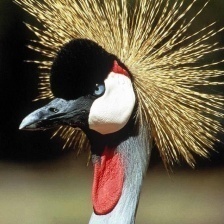
Species: AFRICAN CROWNED CRANE
Scientific name: BALEARICA REGULORUM
ImageNet parent category: crane